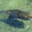
Label: beaver